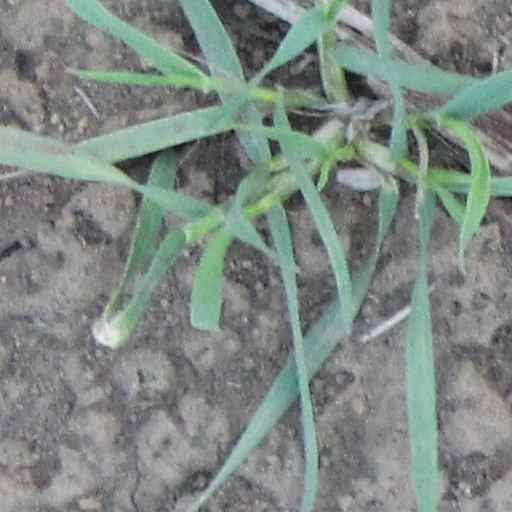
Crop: wheat